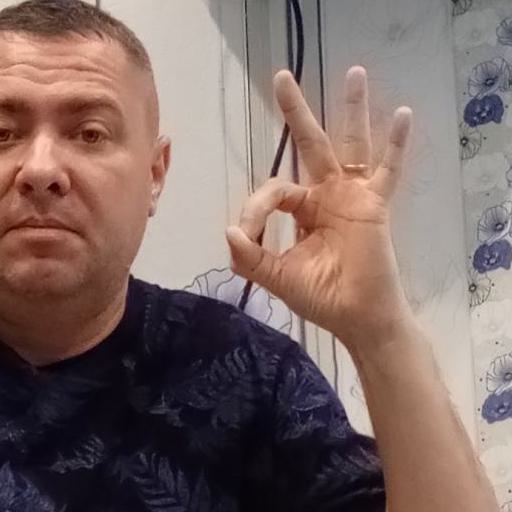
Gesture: ok